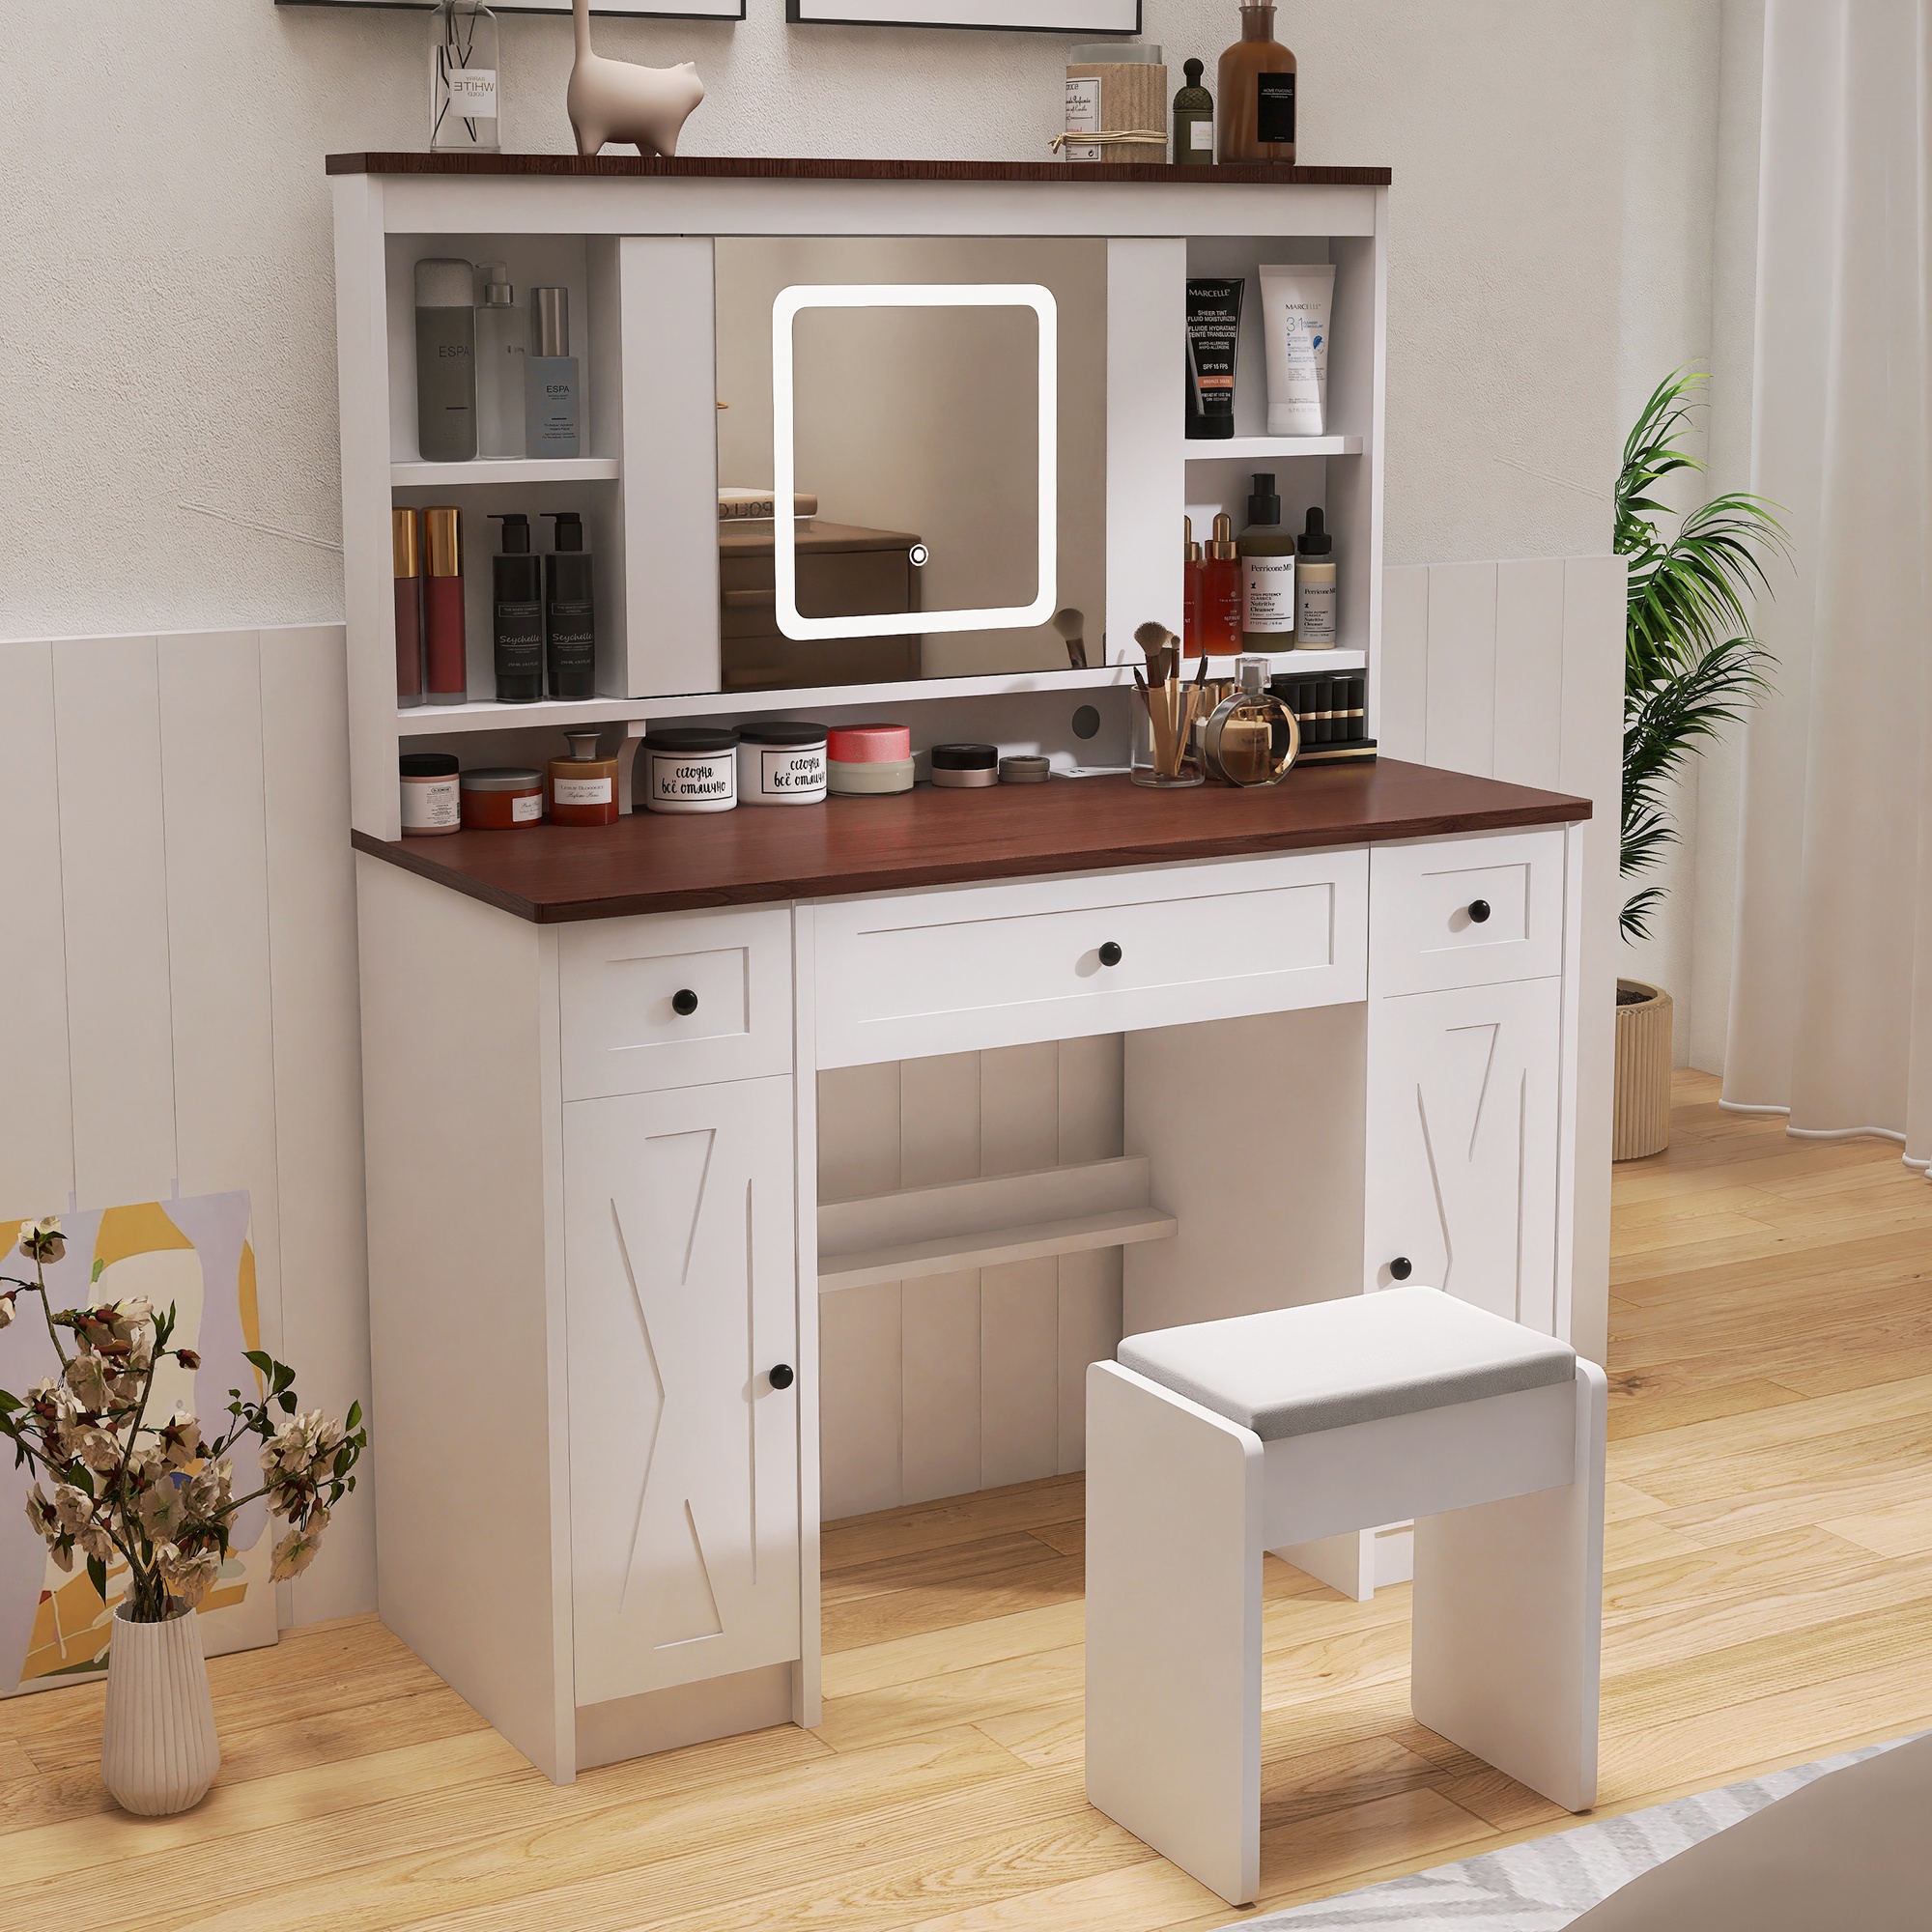
Rockport Farmhouse Vanity Set with Sliding Mirror,Lights and Charging Station, White & Brown
Specifications Place of Origin China Main Color White Main Material MDF+glass Product Style American Design Number of Drawers 5 Drawers & Above Finish White Type of Storage Included Drawer Wood Type Pine Dangerous Goods #dangerFlag# Dimensions & Weights Assembled Length (in.) 43.31 Assembled Width (in.) 15.75 Assembled Height (in.) 55.12 Weight (lbs) 116.80 Product Features Adjustable Lighting and Built-in Power Strip: Vanities Desk with built-in power strip include a USB port and Type-C port, one standard plug socket, making it very convenient for you to charge your phone, headphones, use Hair dryer and other electronic. The LED mirror has 3 different color modes, while the brightness can be adjusted by touch button to meet different brightness needs. Sliding Mirror: The mirror is mounted on a sliding rail, allowing it to move freely, making it convenient for use while applying makeup. Additional storage space is available behind the mirror. Plenty of Storage Capacity: This Vanities Desk has a large storage space that includes 5 drawers to meet your needs for various sizes of items to be placed, providing ample storage for makeup items, handbags, and even a place for aromatherapy, enhancing your mood while getting ready. Stool: The stool is cushioned with soft sponge, offering a comfortable seating experience, and can support up to 300 pounds. Professional Customer Support: This Large Make up Vanity Desk comes in only 1 box, with all labeled pieces, installation tools, and clear instructions for quick assembly.If you have any problems during installation or use, our professional customer care team will solve it properly! Description
Brand: The Mad Manor
Category: Furniture > Cabinets & Storage > Vanities > Bedroom Vanities > Lighted Vanities